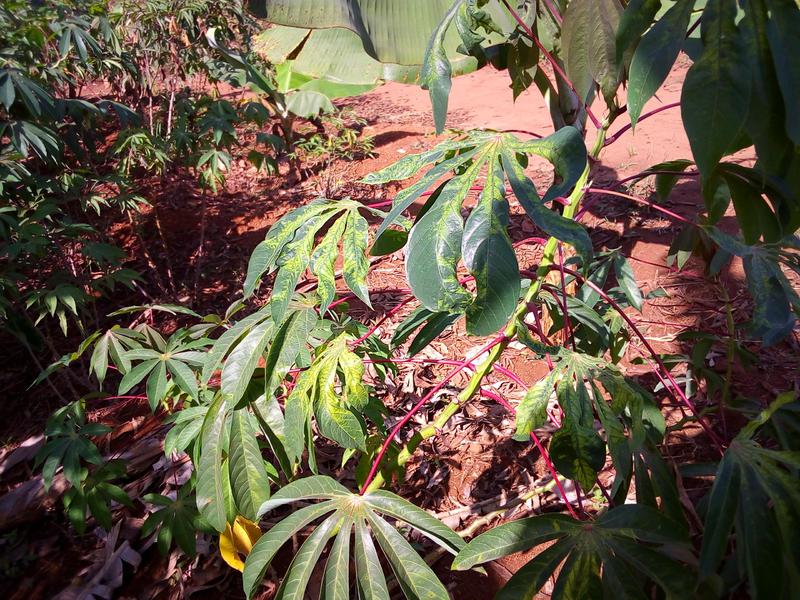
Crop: cassava
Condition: mosaic_disease